Urawa-ku, Saitama

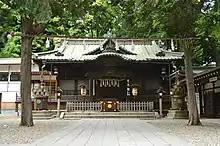
Tsuki-jinja

Urawa Ward is within the Ōmiya Plateau of the Kantō plain, in the south-central portion of Saitama City.